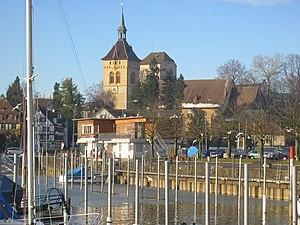
Arbon est une ville de Suisse du canton de Thurgovie et le chef-lieu du district d'Arbon. Par sa population, elle est la troisième ville du canton après Frauenfeld et Kreuzlingen. La ville se trouve sur la rive sud du Lac de Constance. D'origine romaine, Arbon s'est transformé en ville en Moyen Âge et en ville industrielle au XIXᵉ siècle. Aujourd'hui le développement du tourisme estival donne un aspect nouveau à la ville.